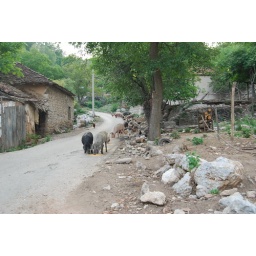
pigs walking along the street in a village in the hills not far from nis